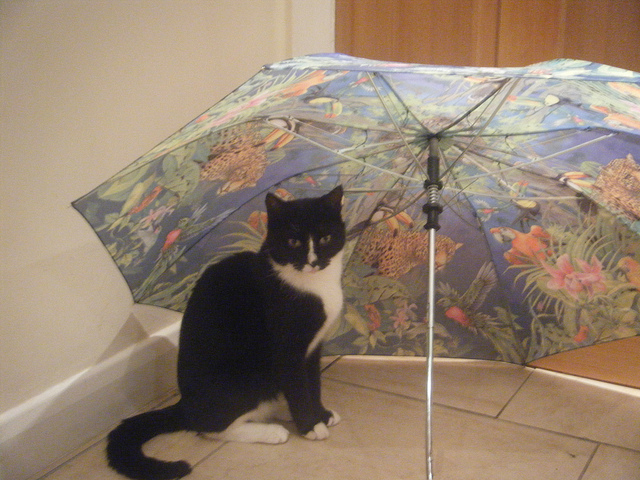
user: Given an image and a question. Answer the question in a short answer. Question: Is it raining or sunny? Short Answer:
assistant: rain